Jesus in Ahmadiyya

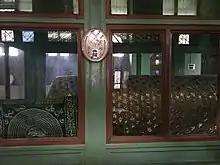
Interior of Roza Bal shrine

During his initial research into Jesus' death, Mirza Ghulam Ahmad postulated that Jesus may have been buried in either Galilee or Syria. After investigating further he eventuality uncovered evidence to conclude that the tomb of Jesus was located at the Roza Bal shrine in Srinagar, Kashmir. Based upon this evidence, Ahmadis today believe the tomb of Jesus is located in the Srinagar region of Kashmir.